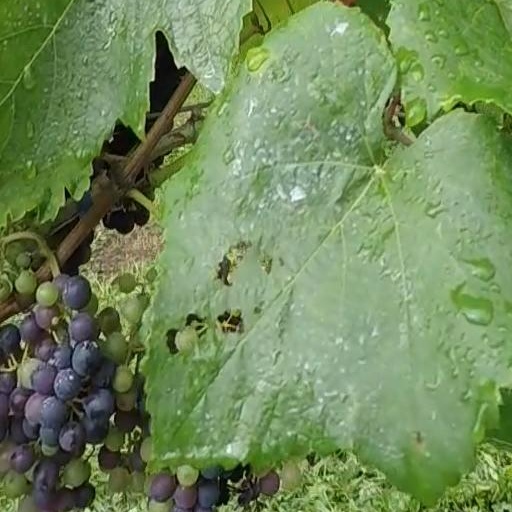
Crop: grape